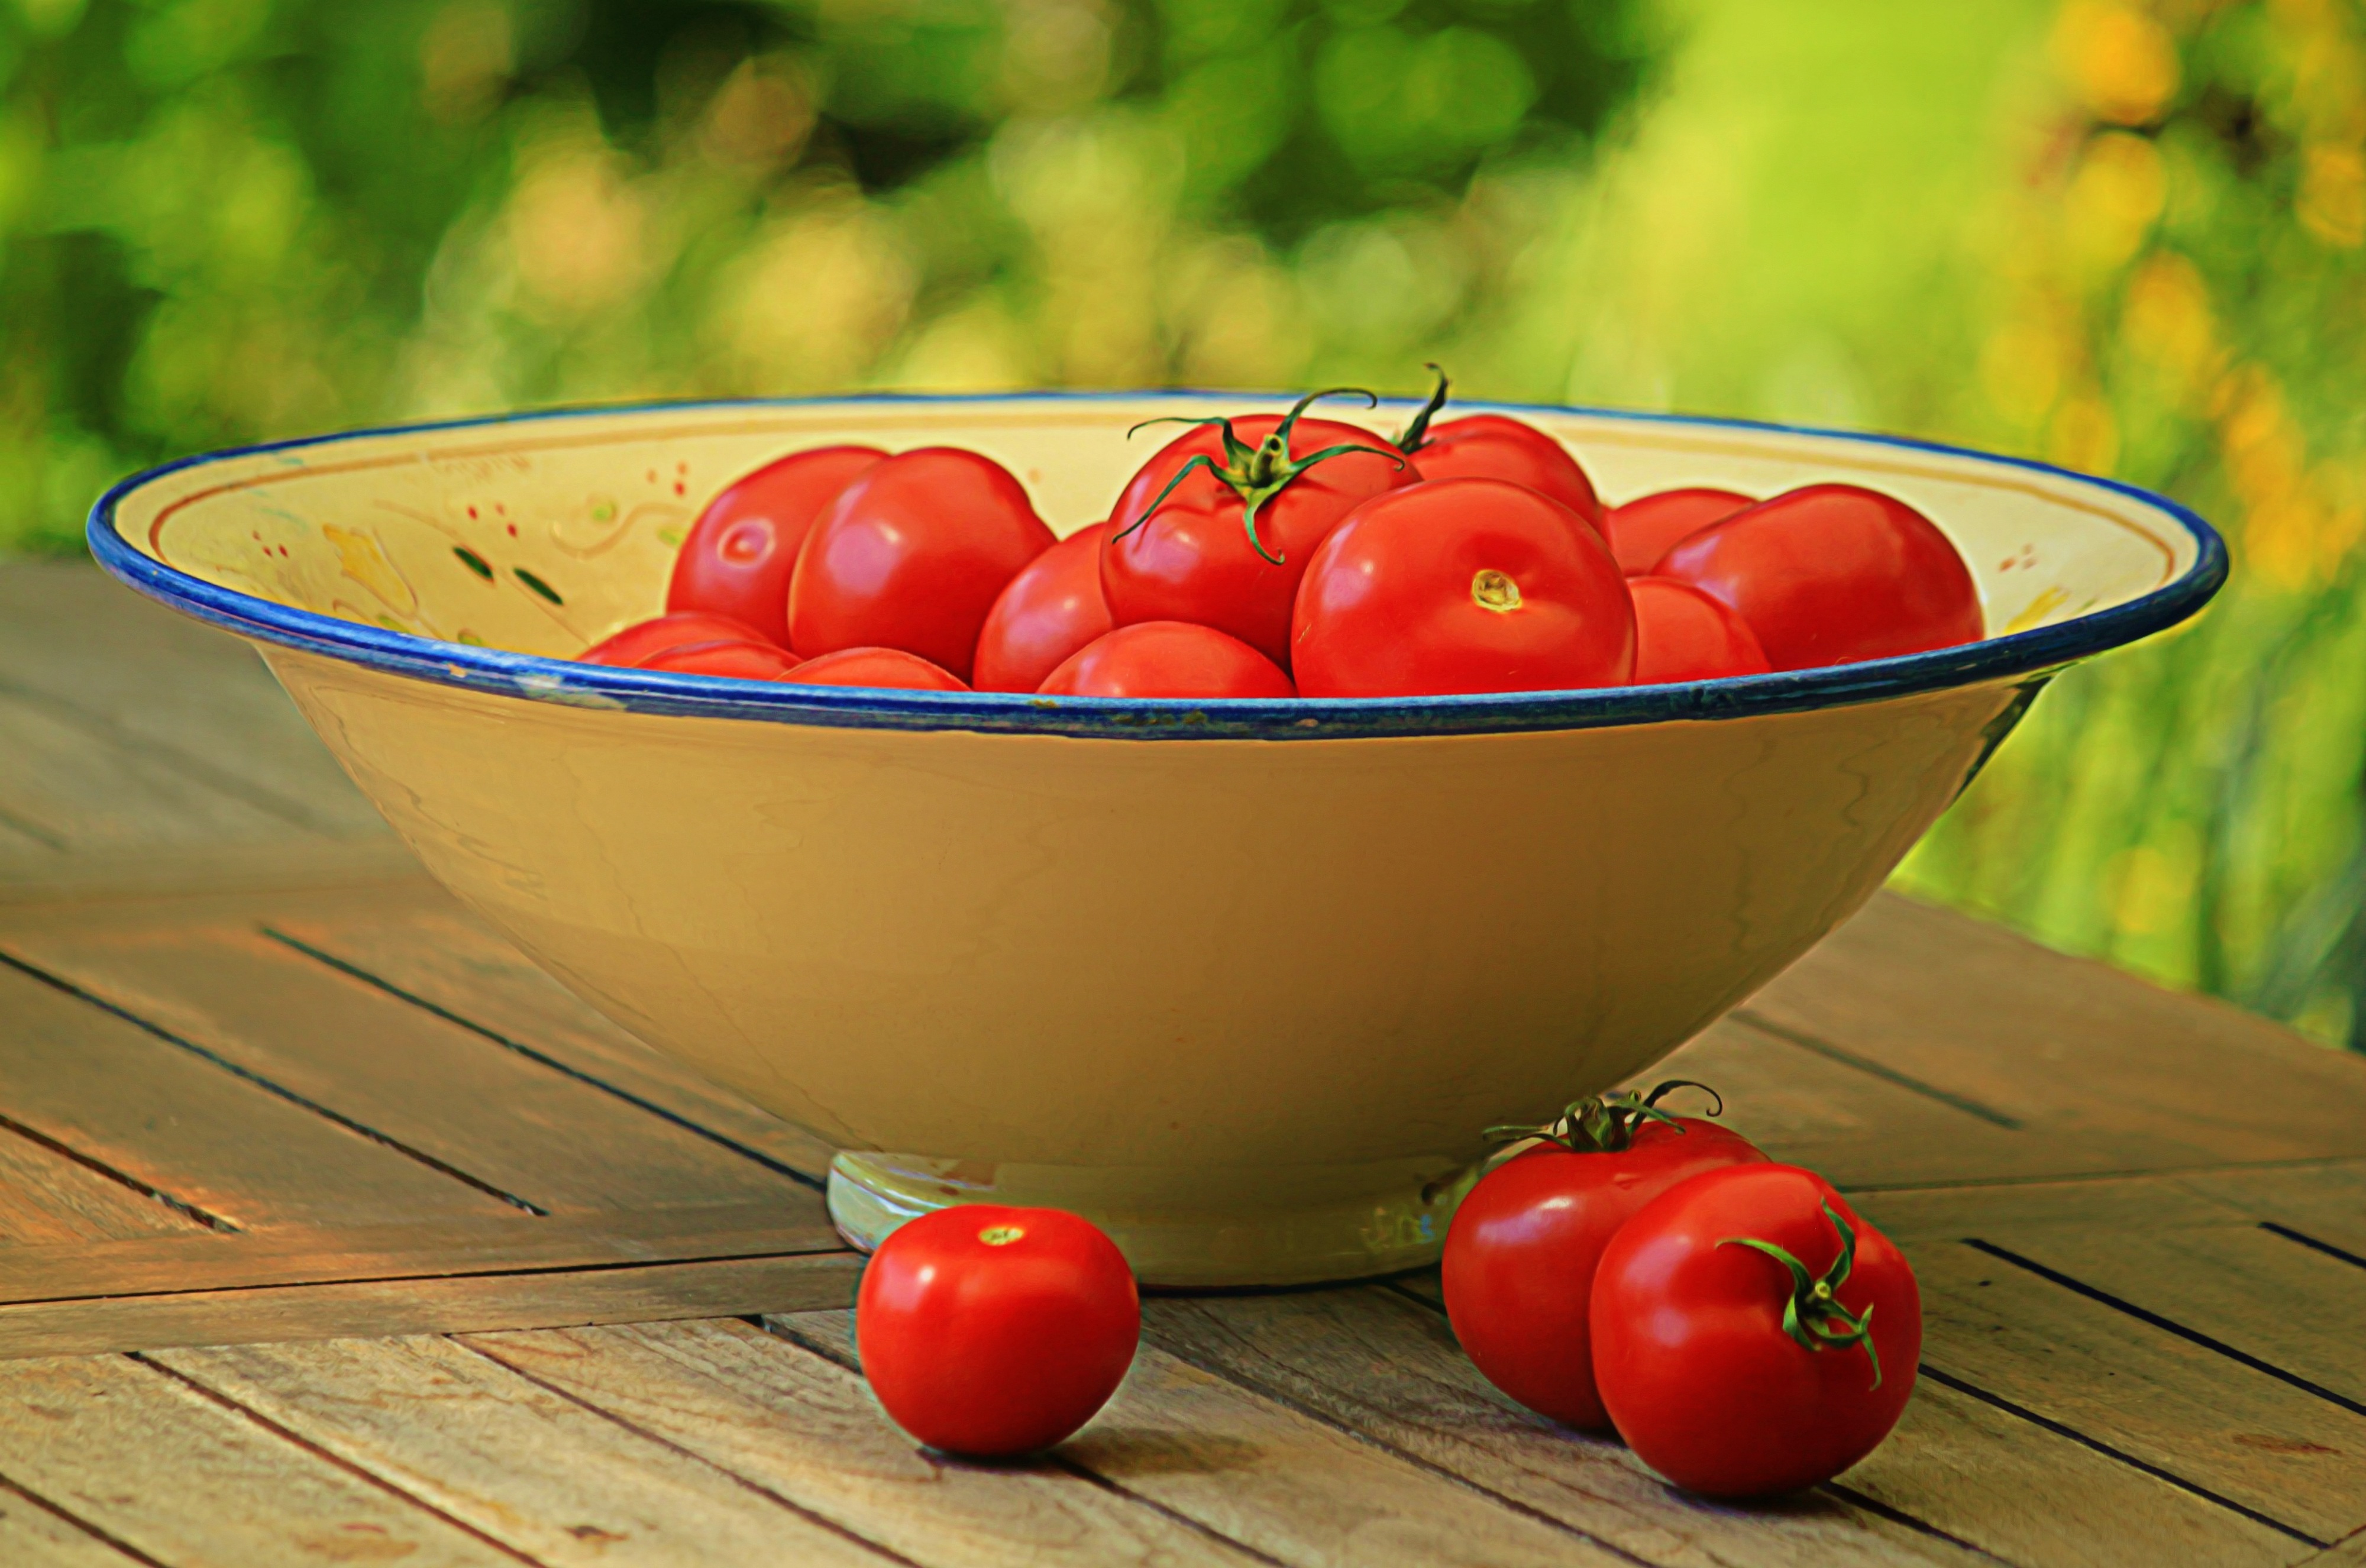
plant, fruit, flower, dish, food, mediterranean, red, produce, vegetable, healthy, delicious, still life, shell, painting, tomato, nutrition, vegetables, tomatoes, fruits, vegetarian, vitamins, frisch, flowering plant, fruity, nachtschattengew chs, trusses, bush tomato, still life photography, ceramic bowl, land plant, potato and tomato genus